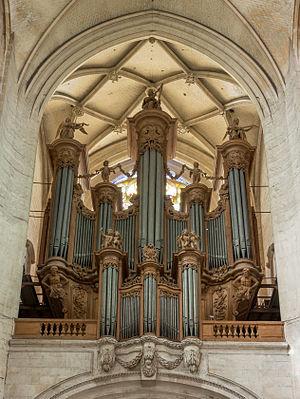
Orgues de tribune de la cathédrale de Troyes.
La cathédrale Saint-Pierre-et-Saint-Paul, est un édifice religieux catholique, sis dans la ville de Troyes, dans le département de l'Aube en région Grand-Est. Siège épiscopal du diocèse de Troyes, la cathédrale a été classée monument historique par liste de 1862.
Cette liste prend en compte les orgues de Champagne-Ardenne classés uniquement, au titre objet ou immeuble, que ce soit pour leur buffet ou leur partie instrumentale et répertoriés dans la base Palissy des Monuments Historiques Français. La section Reprises recense les modifications les plus importantes. Dans certains cas le classement du buffet intègre également la tribune. À défaut de précision, le classement est réputé acquis au titre objet mais les initiales I.D. signifient au titre Immeuble par Destination et I. au titre Immeuble.
L'orgue est un instrument à vent multiforme dont la caractéristique est de produire les sons à l’aide d’ensembles de tuyaux sonores accordés suivant une gamme définie et alimentés par une soufflerie. L'orgue est joué majoritairement à l’aide d’un ou plusieurs claviers et le plus souvent aussi d’un pédalier.